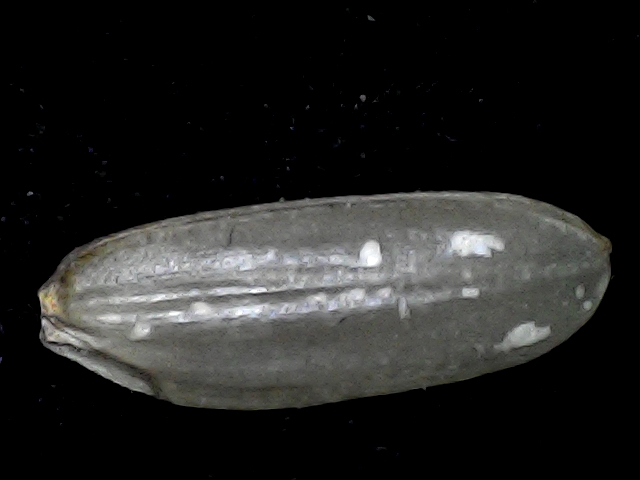
Rice variety: BD72